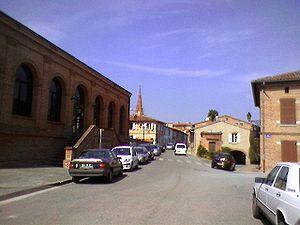
Photo du village de Fourquevaux
Fourquevaux est une commune française située dans le département de la Haute-Garonne en région Occitanie.